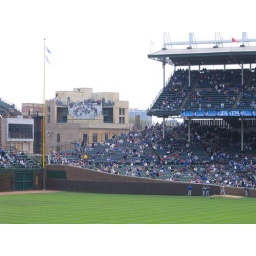
...in bleachers on top of building across the street (to the left of the stands in this picture)